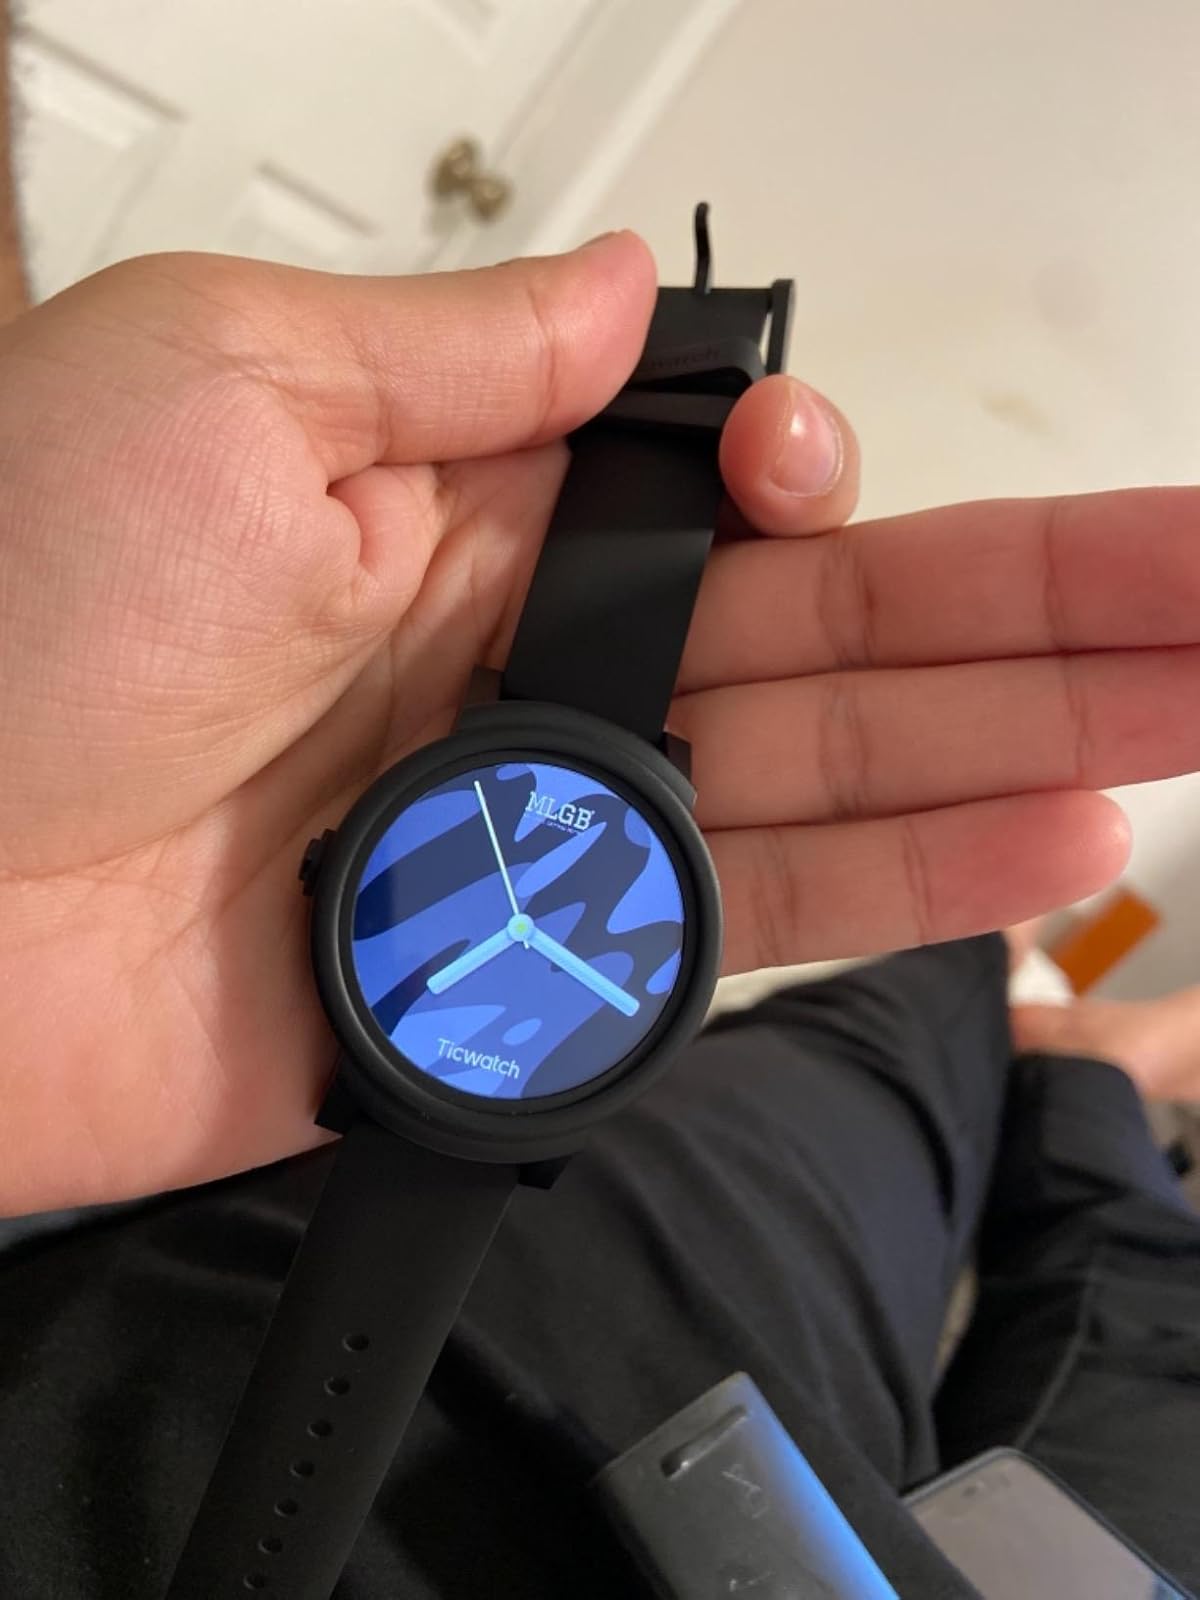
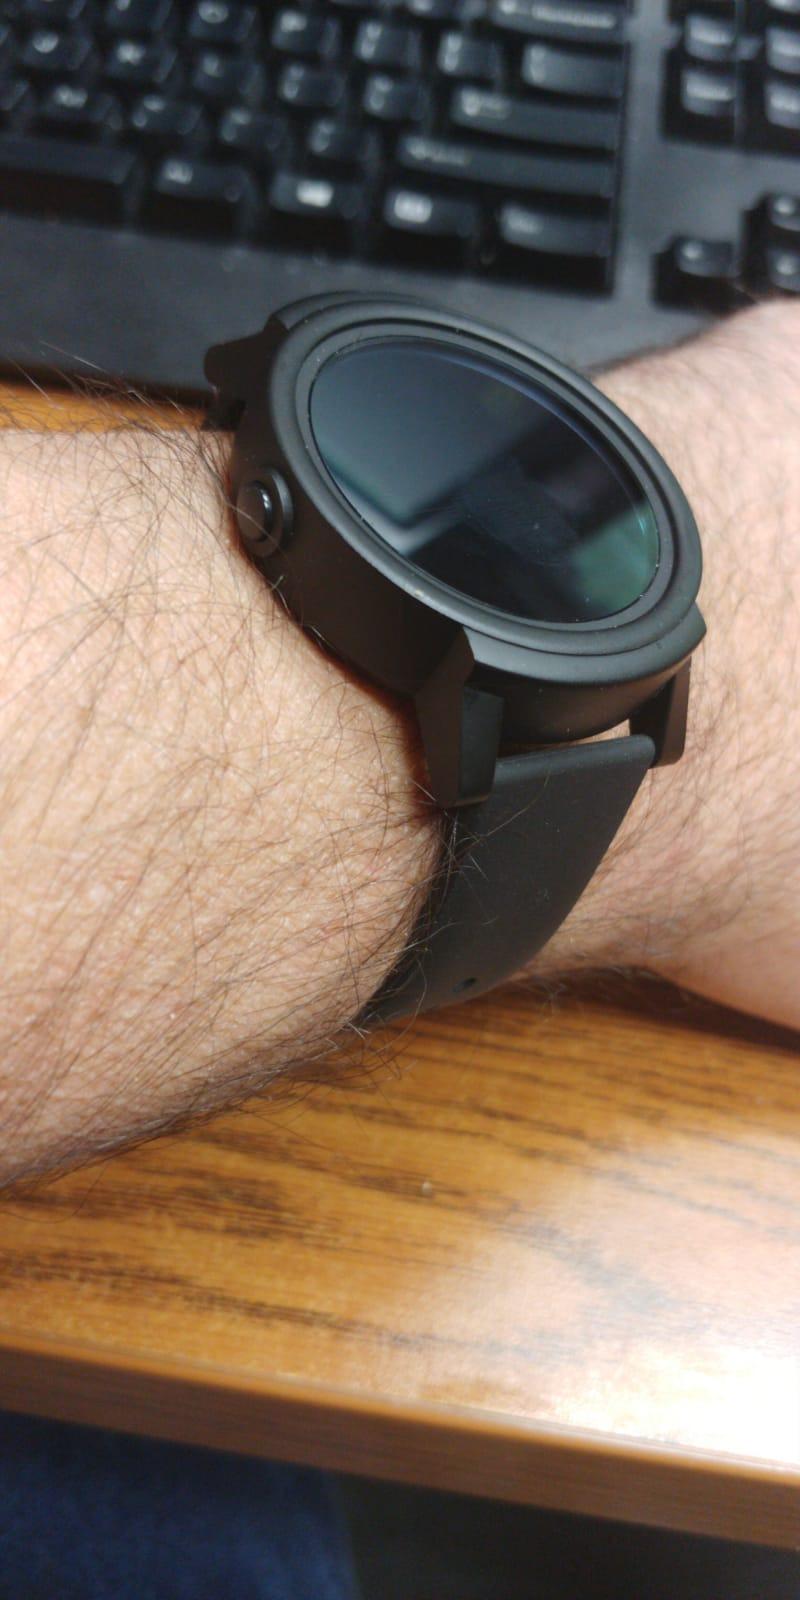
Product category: smartwatch
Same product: yes